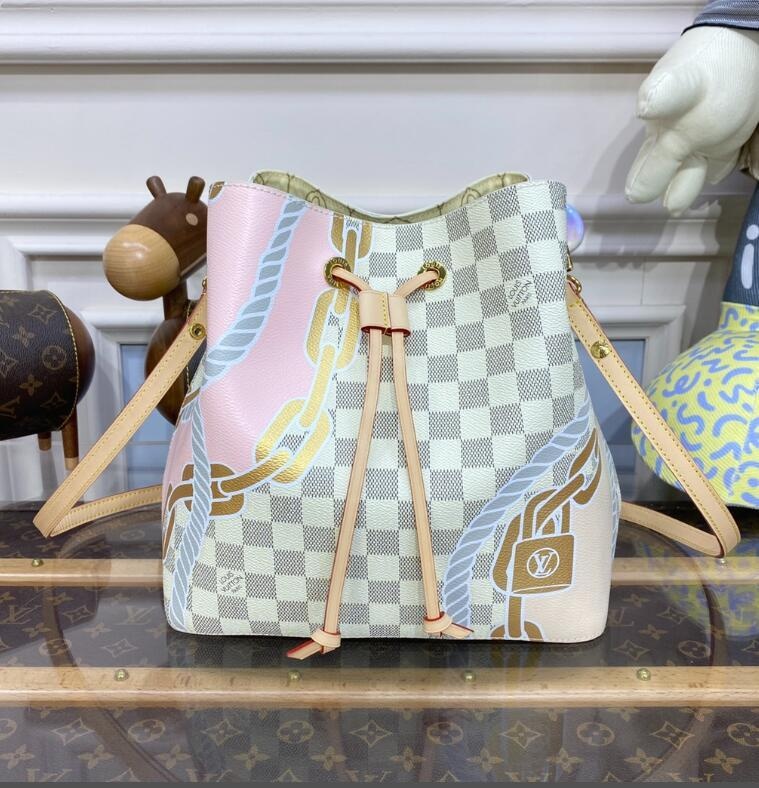
SAMC - LOV Bags - 1218
Size: Standard Size It comes with Dust box, Care manual, Tag, and Paper bag.
Brand: Sami Closet
Category: Apparel & Accessories > Handbags, Wallets & Cases > Handbags > Convertible Bags